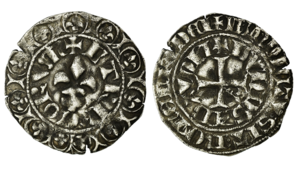
Avers
Louis II de Vaud, que l'on trouve aussi sous la forme Louis II de Savoie, né vers 1290 et mort vers 1349, est un prince issu de la famille de Savoie-Vaud, rameau de la maison de Savoie, devenu en 1302 baron de Vaud, titre qu'il conserve jusqu'à sa mort.
Le gros, appelé en allemand Groschen et en italien grosso, désigne dès la fin du Moyen Âge et durant les temps modernes un ensemble très divers de pièces d'argent dont le poids et la valeur différaient sur l'ensemble du continent européen.